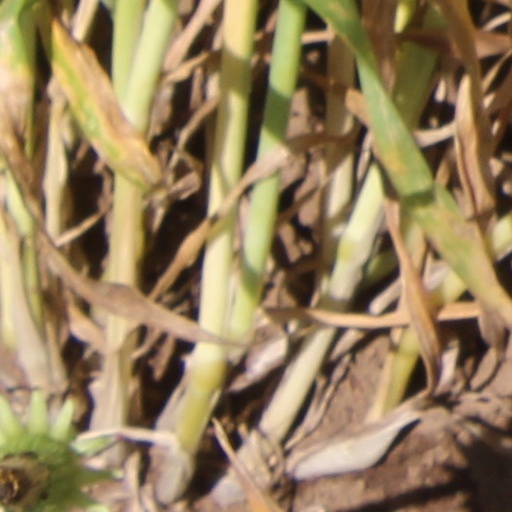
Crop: wheat